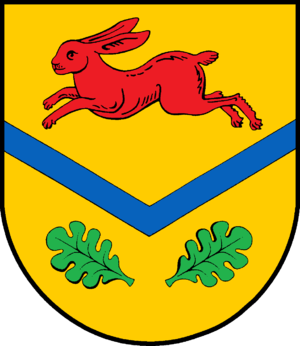
Hasenkrug
Coat of arms of Hasenkrug
Hasenkrug er en by og en kommune i det nordlige Tyskland, beliggende i Amt Bad Bramstedt-Land i